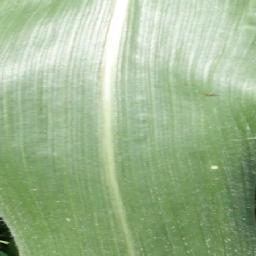
Label: Corn_(Maize)___Healthy